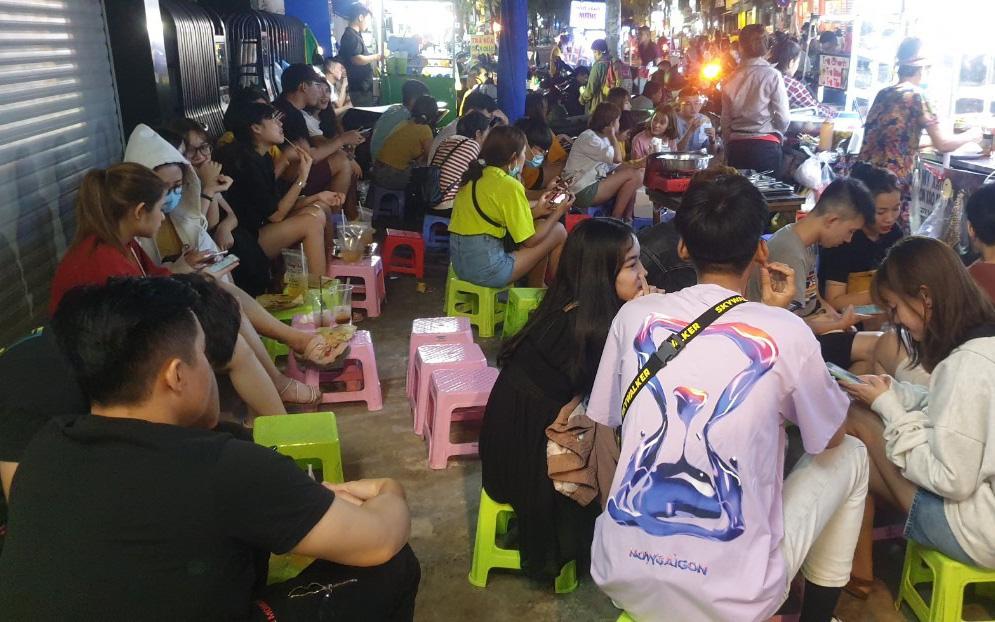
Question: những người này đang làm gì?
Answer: đang ngồi dùng nước ở một quán cóc vỉa hè